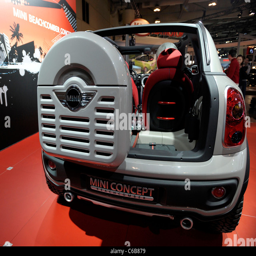
concept car on display during the media preview day at show